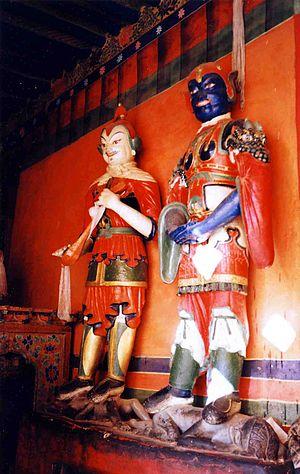
Le monastère de Ralung, situé dans la province de Tsang du Tibet occidental, est le siège traditionnel de l'ordre Drukpa Kagyu du Bouddhisme Tibétain. Il fut fondé en 1180 par Tsangpa Gyare qui fut le premier Gyalwang Drukpa et fondateur de l'ordre Drukpa.